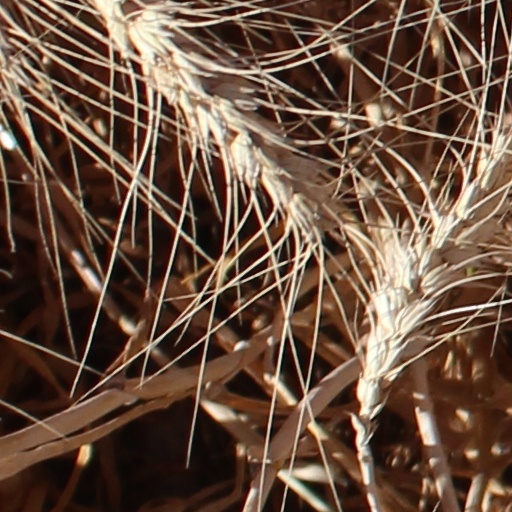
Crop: wheat